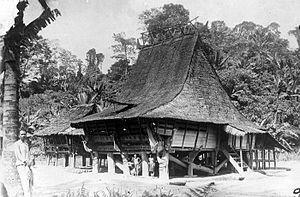
Nias est une île indonésienne, située à 125 km au large de la côte occidentale de Sumatra.